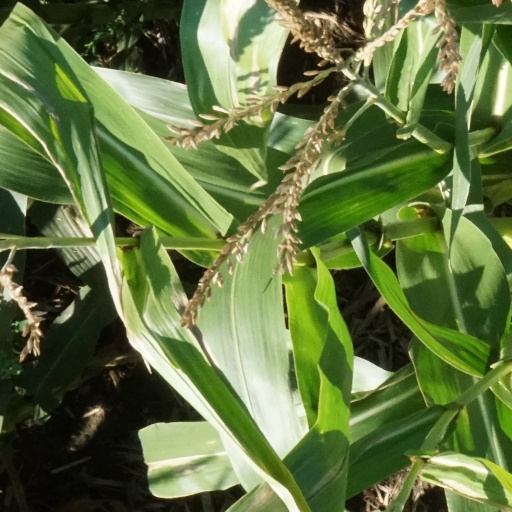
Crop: maize; corn